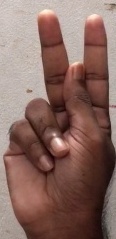
ASL sign: K